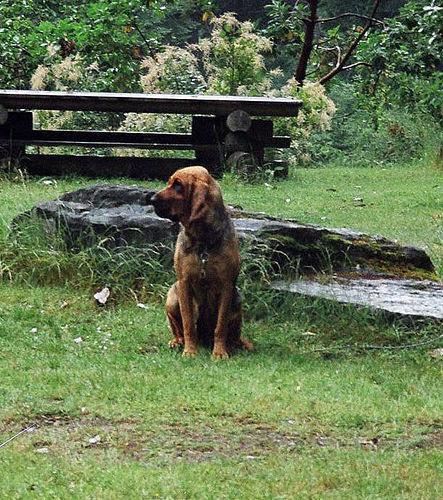
bloodhound